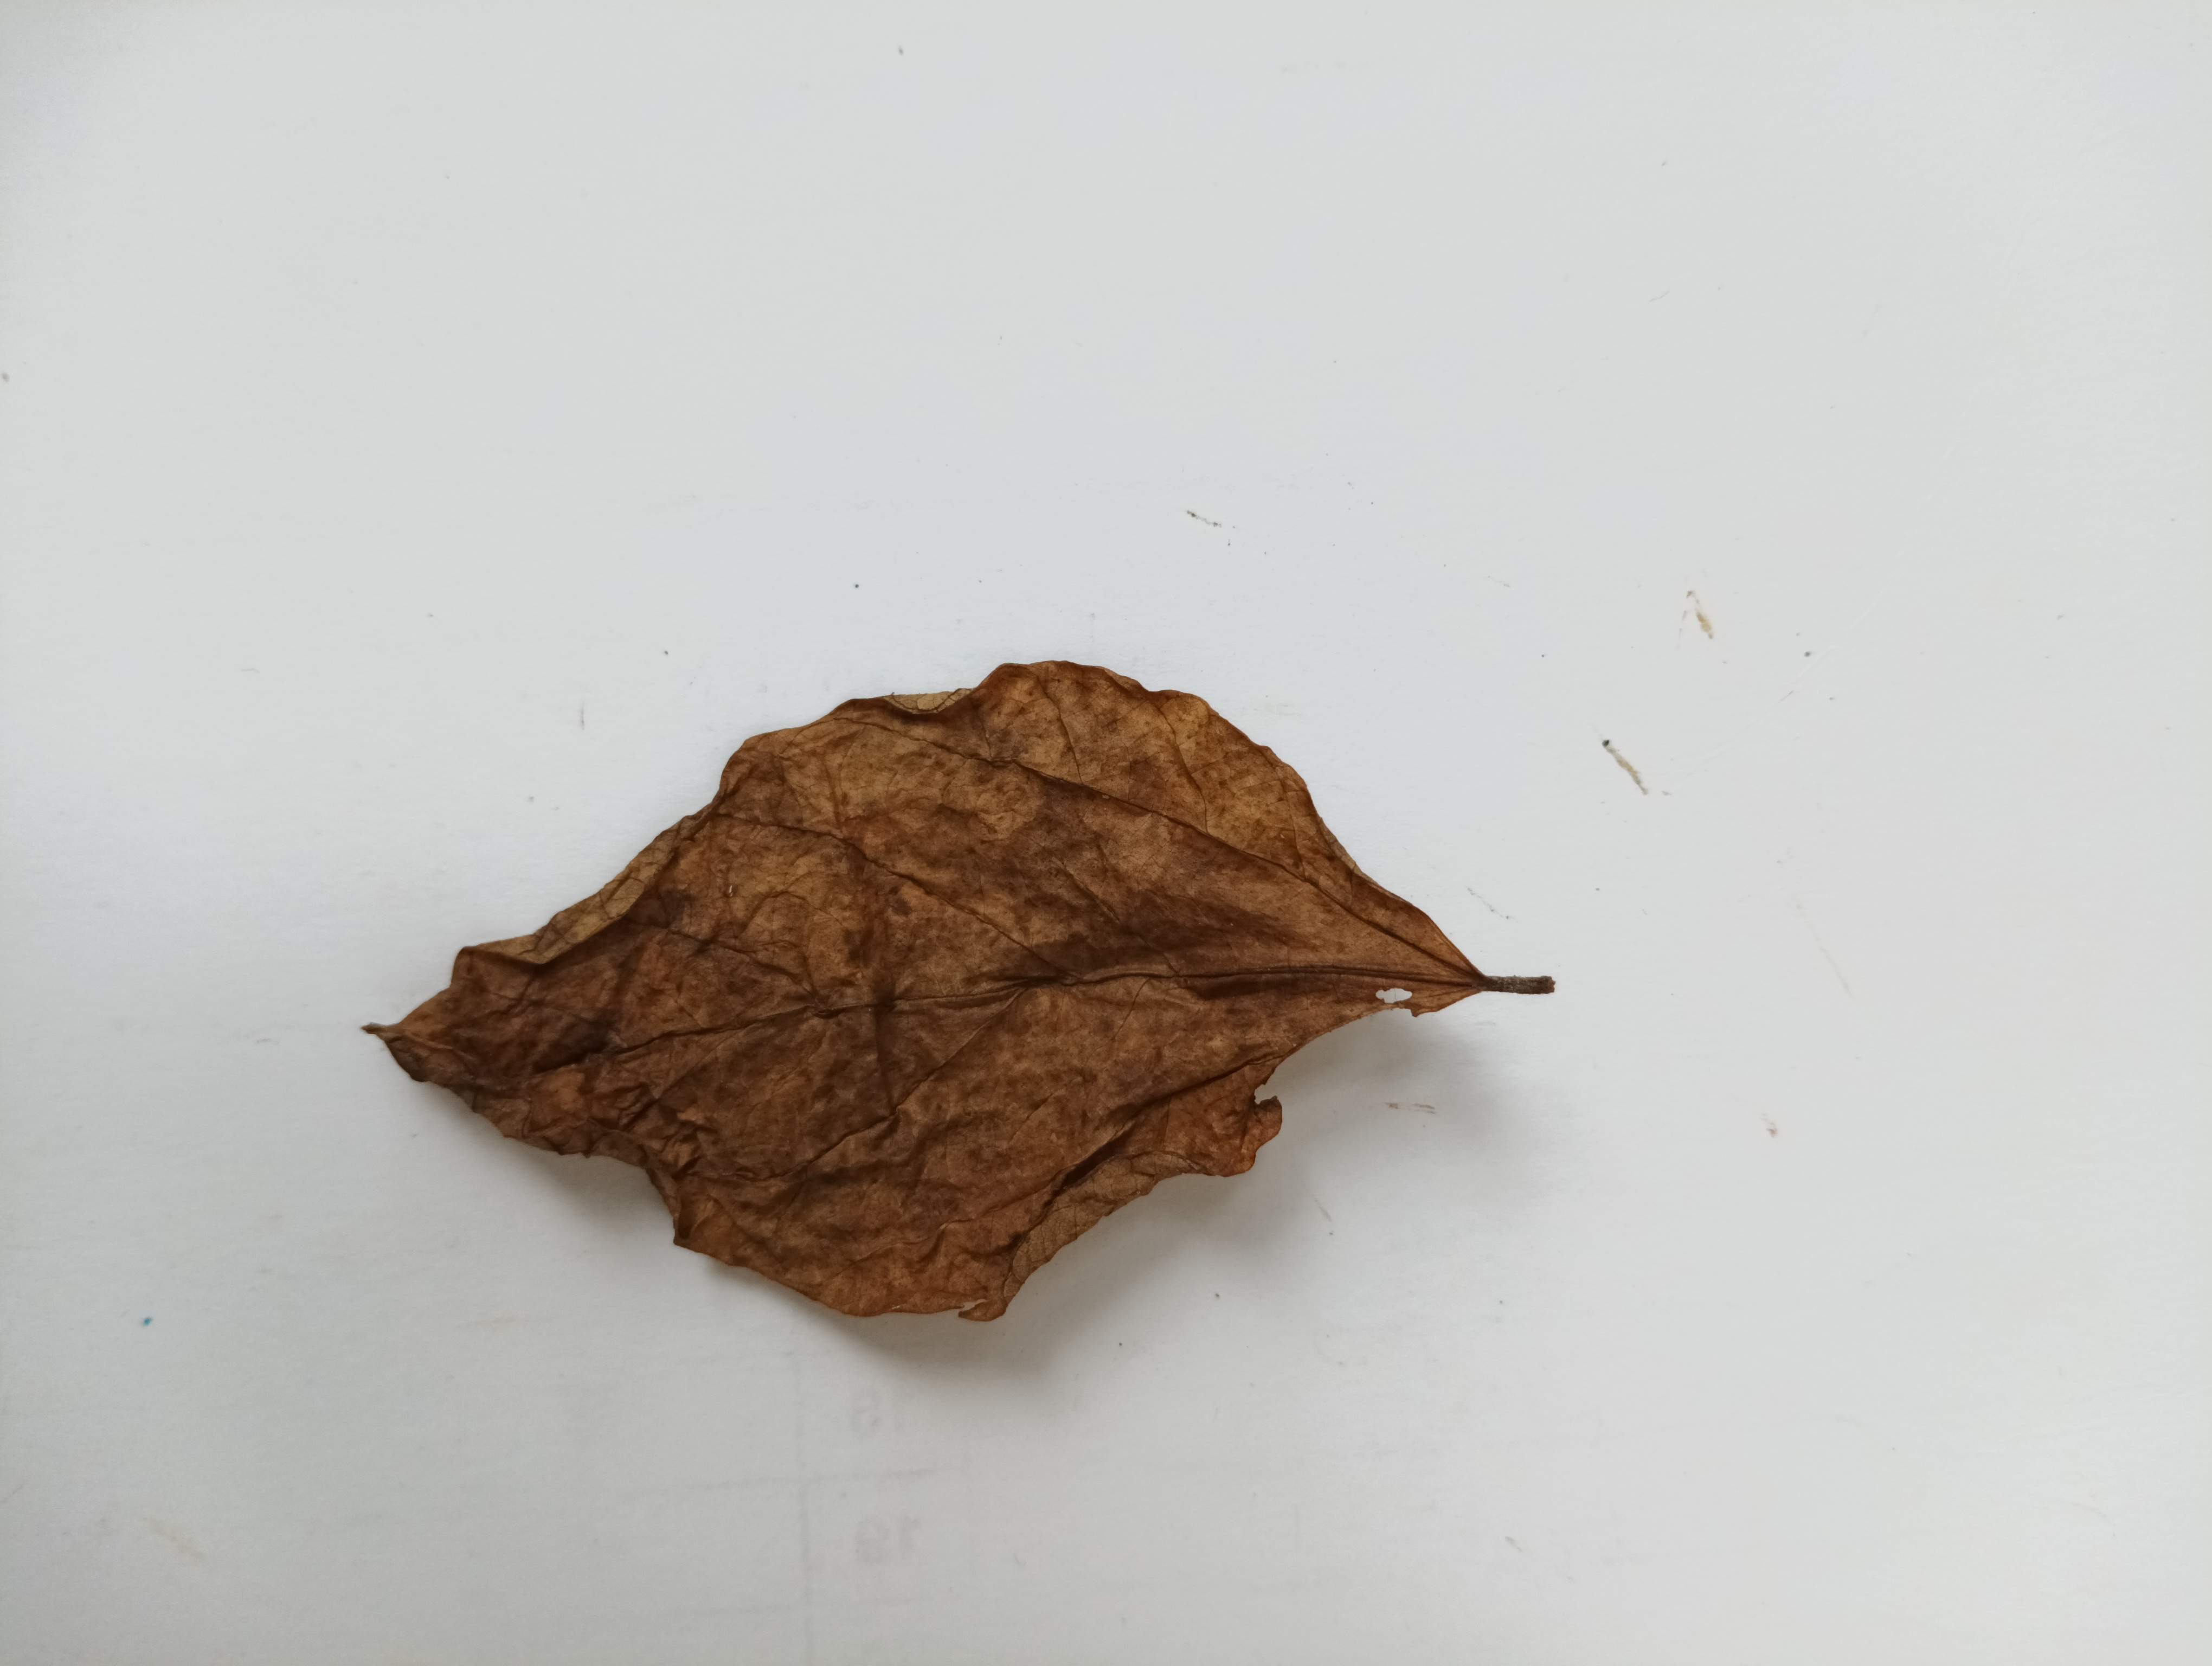
Label: Dry_leaf